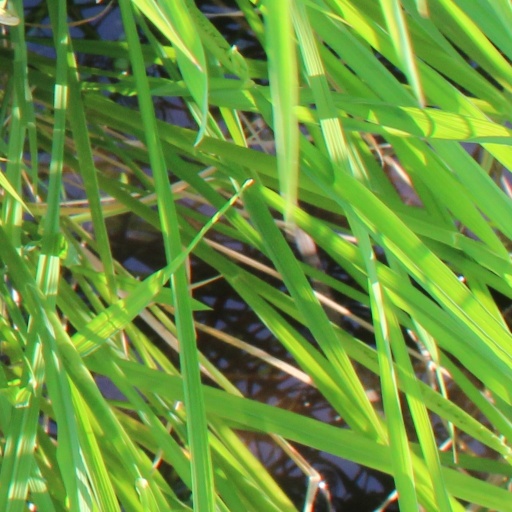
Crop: rice